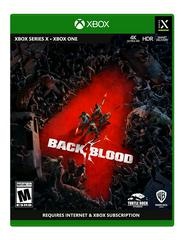
Back 4 Blood - Xbox Series X
Back 4 Blood - Xbox Series X Back 4 blood is a thrilling cooperative first-person shooter from the creators of the critically acclaimed left 4 dead franchise. You are at the center of a war against the ridden. These once-human hosts of a deadly parasite have turned into terrifying creatures bent on devouring what remains of civilization. With humanity's extinction on the line, it's up to you and your friends to take the fight to the enemy, eradicate the ridden, and reclaim the world. VGMX Guarantee: New: Games are guaranteed to work. Game is brand new and factory sealed. We offer a 2-day return policy after you have received your item to request a return. Used: Games are guaranteed to work. Disc is in good condition with possible light scratches. Case and cover art are in good condition with possible label scuffing and sticker residue. Booklet and Digital codes may not be included. We offer a 2- day return policy after you have received your item to request a return. Caseless: Games are guaranteed to work. Discs are in good condition with possible light scratches. Booklet and Digital codes may not be included. We offer a 2- day return policy after you have received your item to request a return.
Brand: VGMX
Category: Software > Computer Software > Multimedia & Design Software > Video Editing Software